Kenyon Vaughan-Morgan

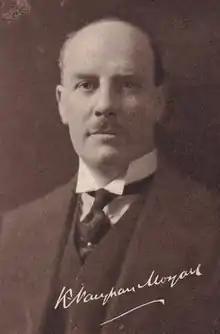
Vaughan-Morgan in 1923

Lieutenant-Colonel Sir Kenyon Pascoe Vaughan-Morgan OBE (27 October 1873 – 21 August 1933) was a British military officer and politician, who served as the Conservative Member of Parliament for Fulham East from 1922 until his death.